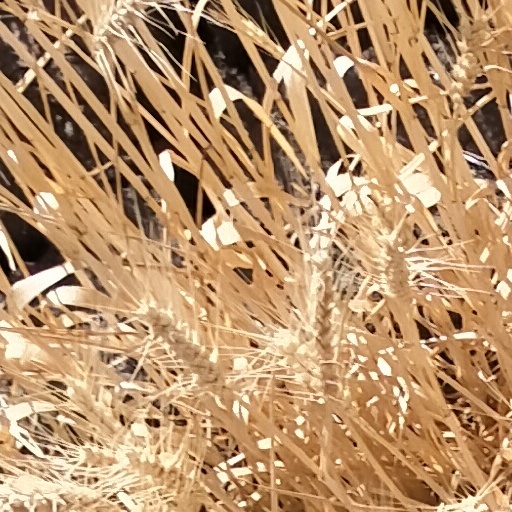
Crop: wheat